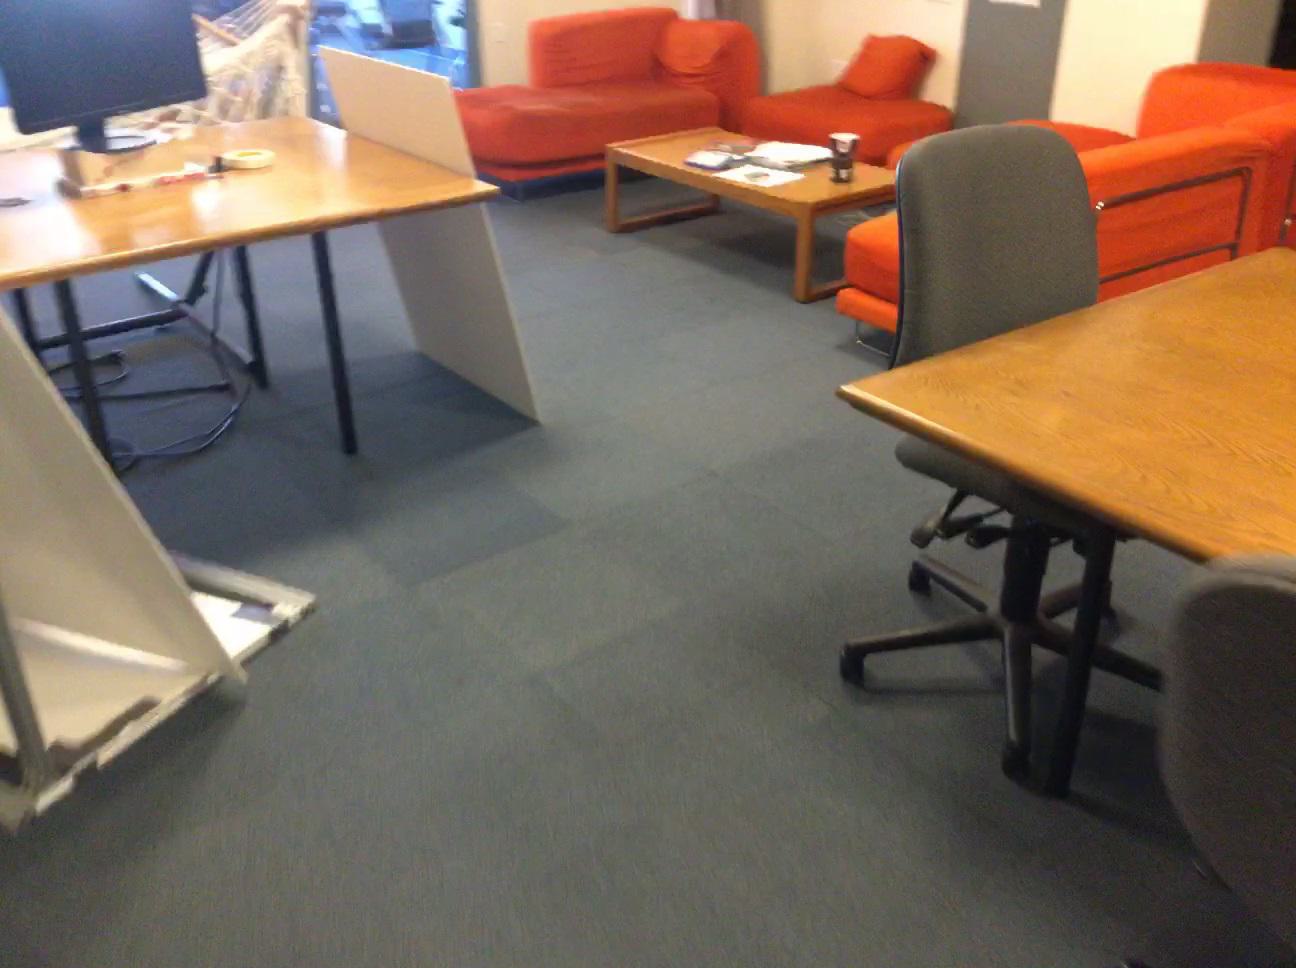
Question: Is the cup left of the curtain from the world's perspective? Final answer should be yes or no.
Answer: No